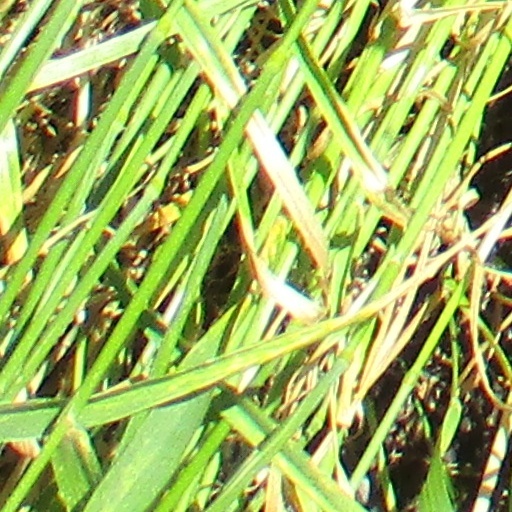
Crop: wheat